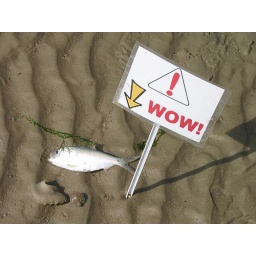
The guides will put a sign in the sand to draw attention to interesting sea life